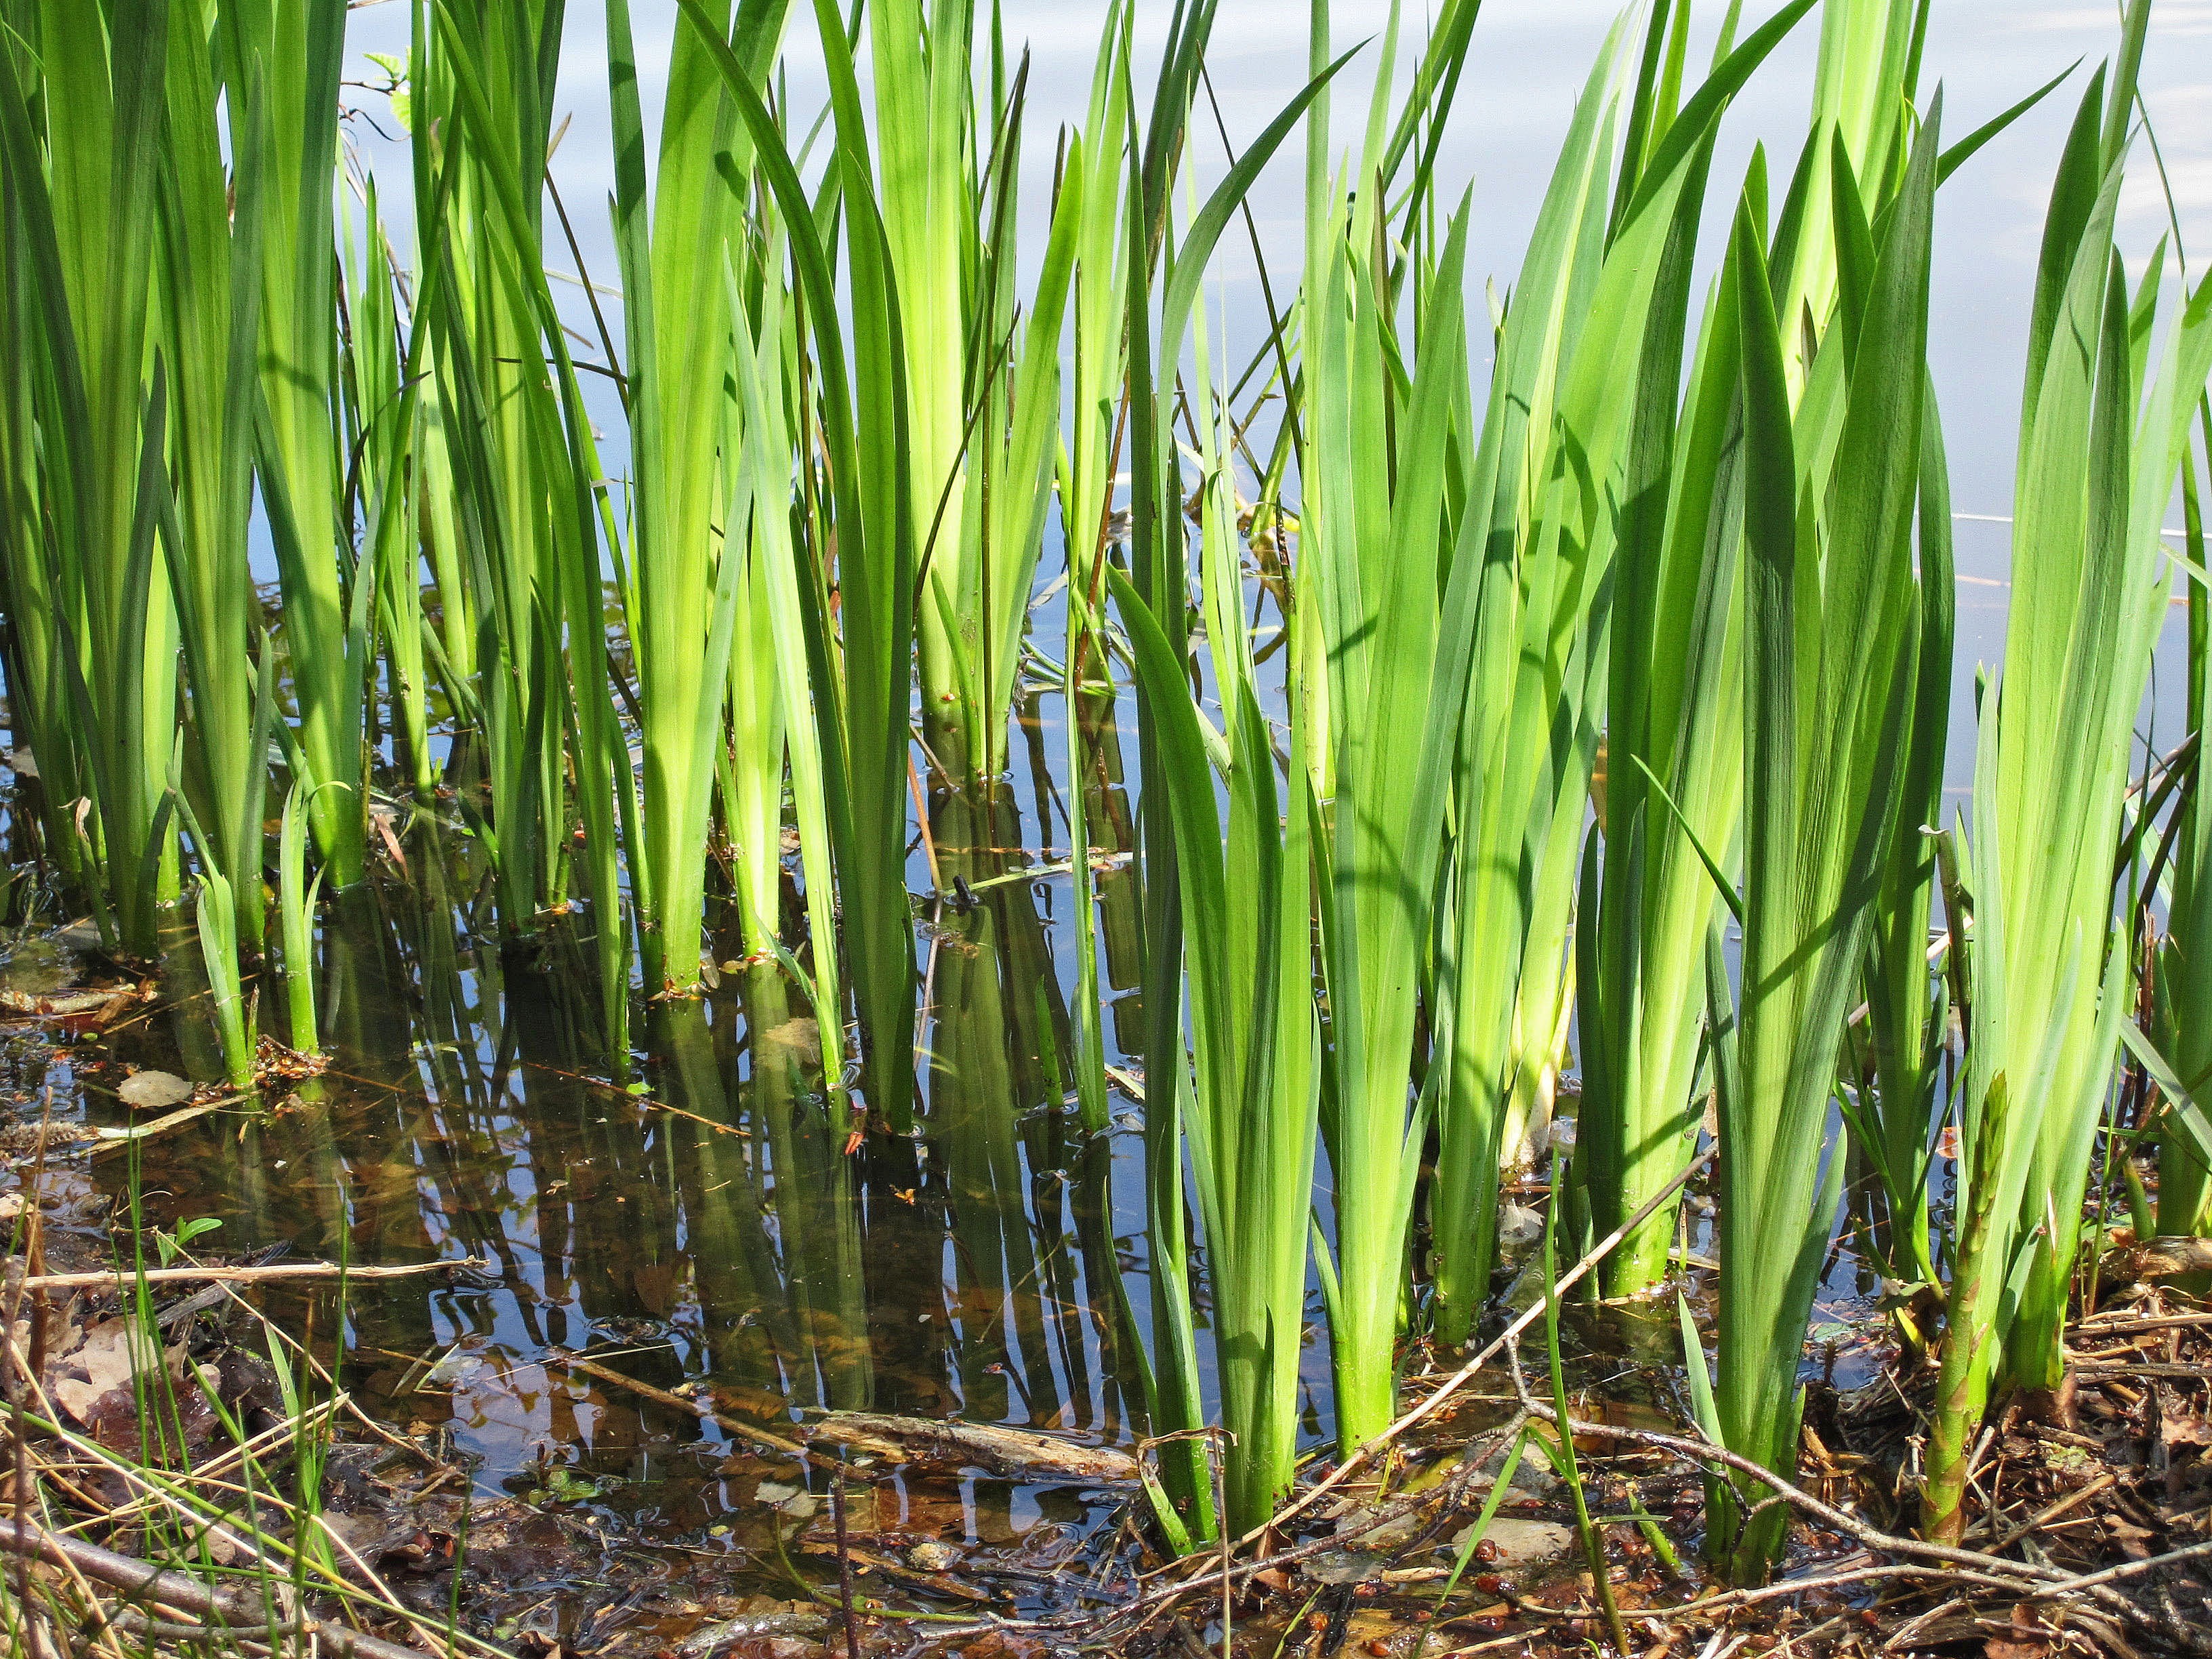
water, nature, grass, growth, plant, lawn, flower, lake, reed, pond, food, spring, crop, botany, rest, agriculture, bank, wetland, bamboo, waters, idyll, ecosystem, aquatic plants, paddy field, flowering plant, foliation, fresh green, chrysopogon zizanioides, grass family, plant stem, land plant, phragmites, arecales